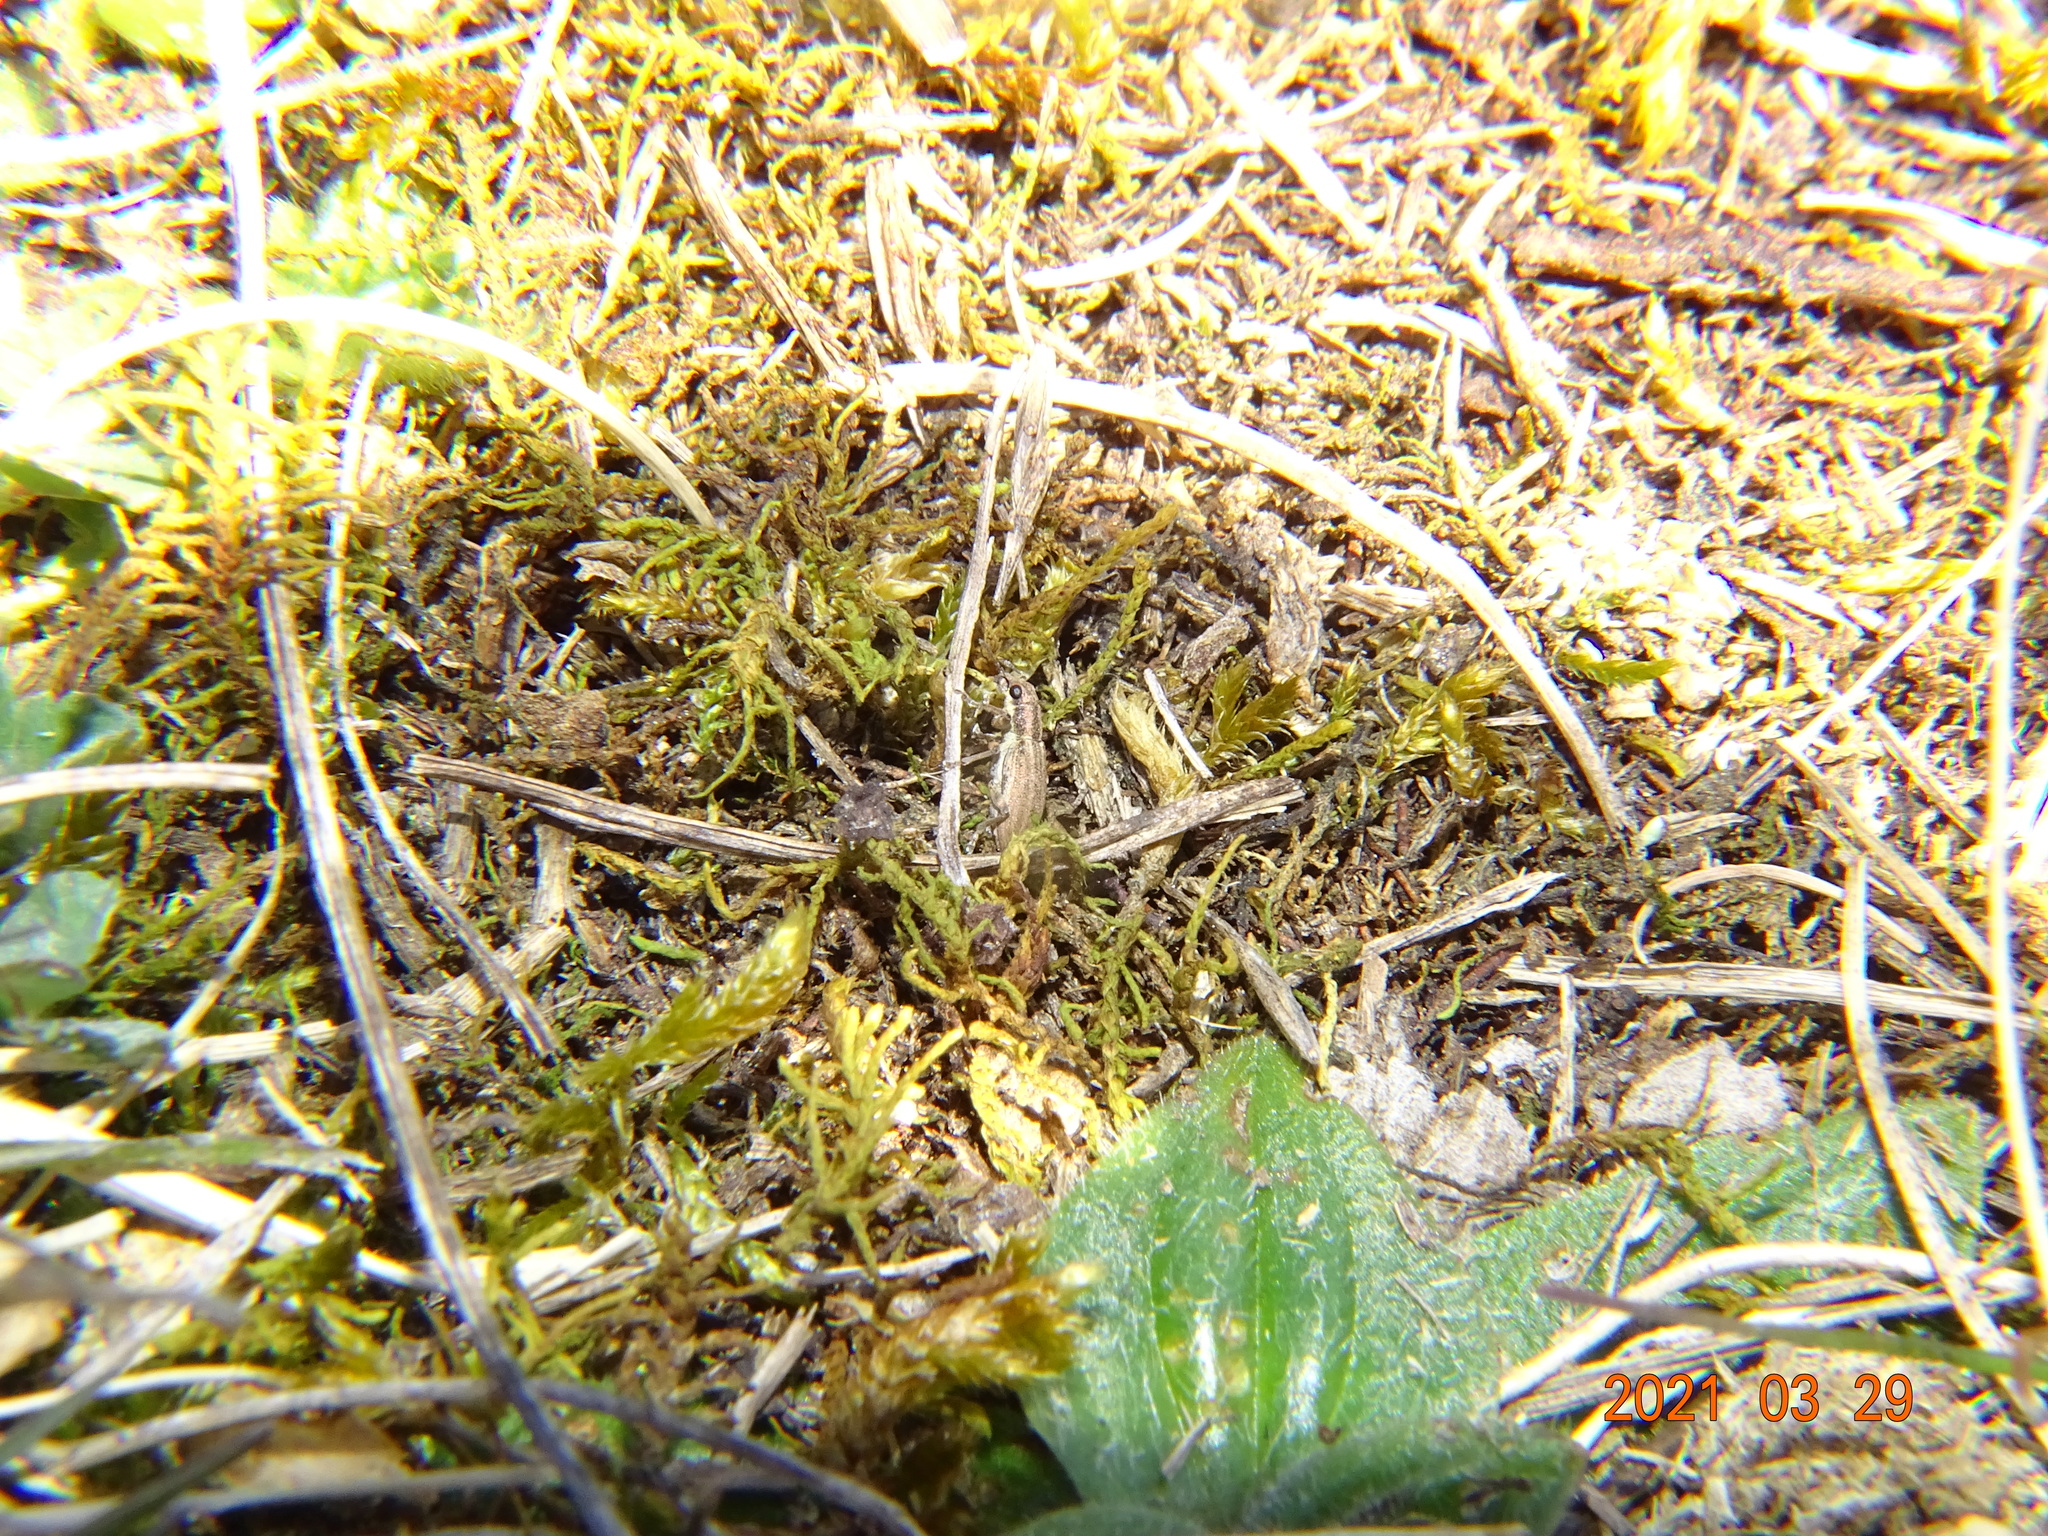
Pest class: pea_leaf_weevil